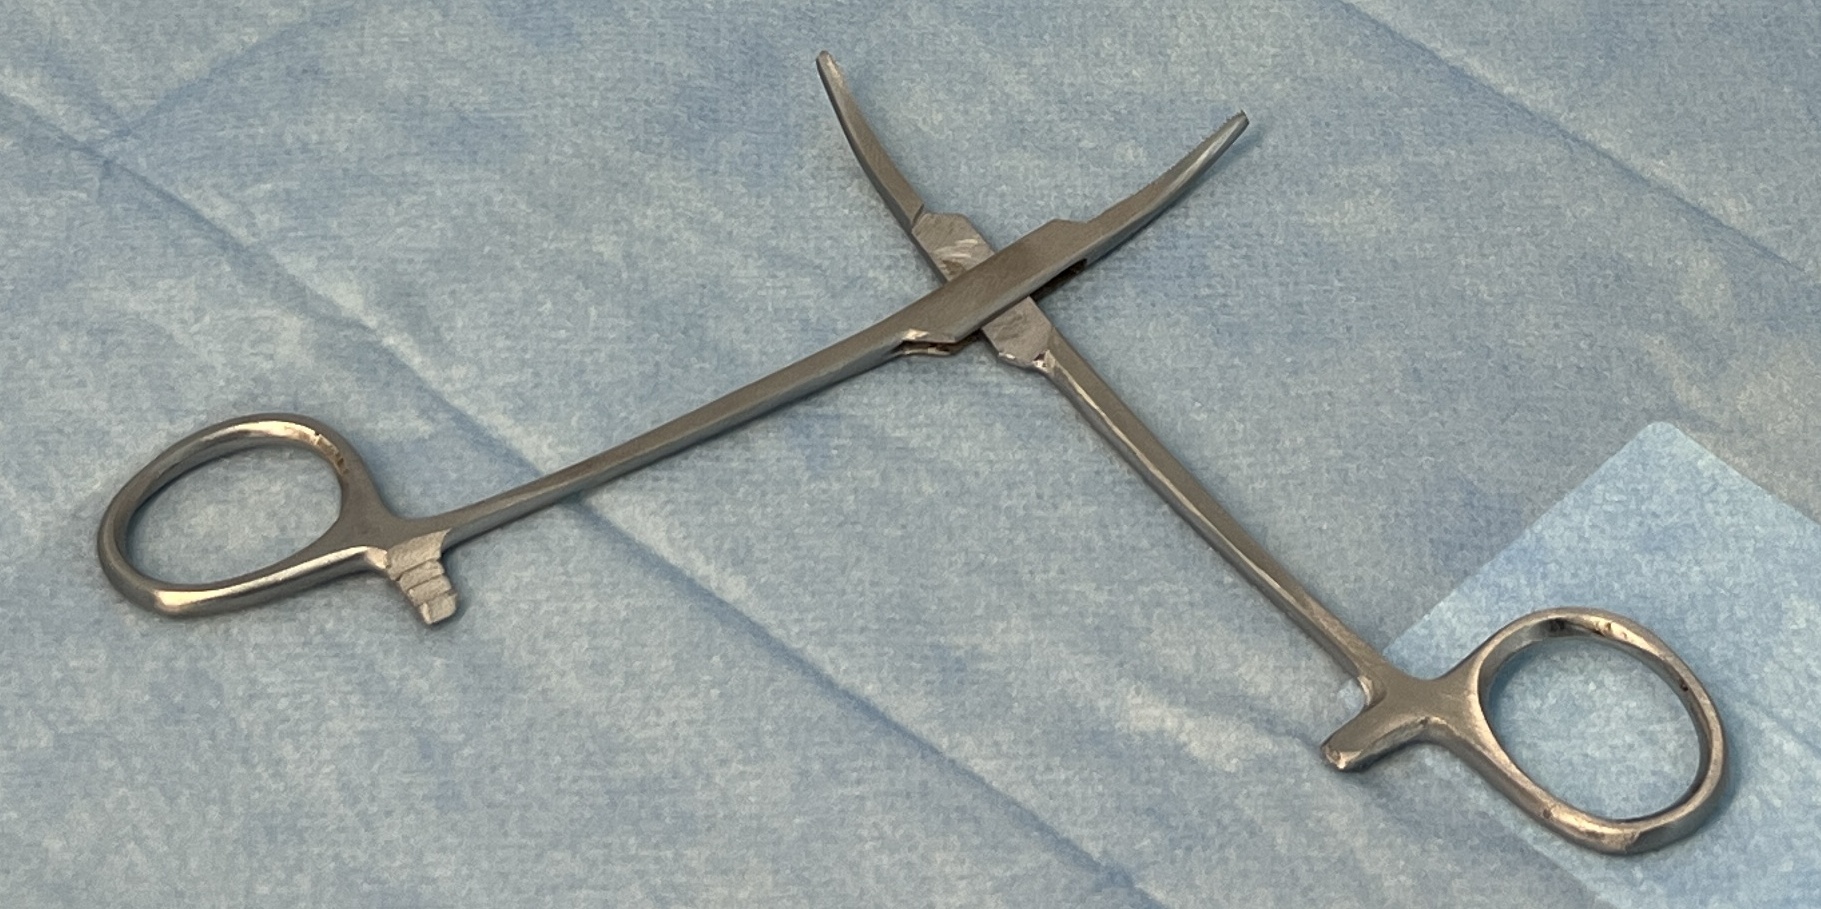
Hinged instrument state: open